Social housekeeping

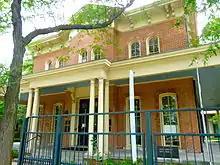
Hull House

Social housekeepers sought legislative reform for street cleaning and tenement inspection with the aim of establishing systematic waste and sanitation management. Female politicians often focussed on policy that would deal with cleaning up the city under the guise of housekeeping, like the installation of a piped water transport system by the mayor of Jackson, Wyoming. The sanitation reform enacted by municipal housekeepers bonded domesticity and politics, which positioned the skills of the woman as an effective municipal asset.